Veracruz

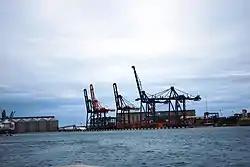
A portion of the port of Veracruz

The primary sector of the economy (agriculture, forestry and fishing) has been important since pre-Hispanic times and continues to be important both as a source of income as well as culturally. The state has abundant rainfall and extremely fertile soils, as well as a long coastline and forest containing a wide variety of trees and other plants.